Lenticular fabric

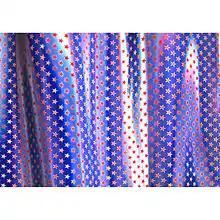
An example of a lenticular fabric sheet that changes from a blue background with white stars to a white background with red stars.

A lenticular fabric is a lattice-like arrangement of lens-shaped materials formed into a thin layer. When the surface of the fabric is smooth, it often has a reflective and light-distorting appearance.